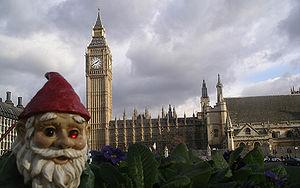
Le voyage d'un nain de jardin est un gag ayant pour but de « rendre la liberté » à un nain de jardin ou simplement de harceler la victime dans un but humoristique ou de méchanceté. Il implique de voler un nain de jardin, de le photographier en divers endroits, devant des monuments célèbres par exemple, afin d'envoyer les clichés au propriétaire du nain, qui ne peut rien faire, bien que le ravisseur soit en constante correspondance avec lui. Évidemment, le ravisseur évite généralement de laisser une adresse de retour ou de signer la lettre qui peut accompagner les photos, à moins de connaître la victime ou d'être à l'étranger avec le nain, hors d'atteinte de la victime. Il peut également signer d'un nom commun, d'un surnom, ou d'un simple prénom ne permettant pas de l'identifier. Communiquer avec la victime par son nom et lui parler de sa vie personnelle s'avère parfois amusant puisque la victime peut alors soupçonner tous les gens de son entourage. Les photos sont généralement envoyées individuellement, pour signifier les derniers déplacements du nain, et de son ravisseur.